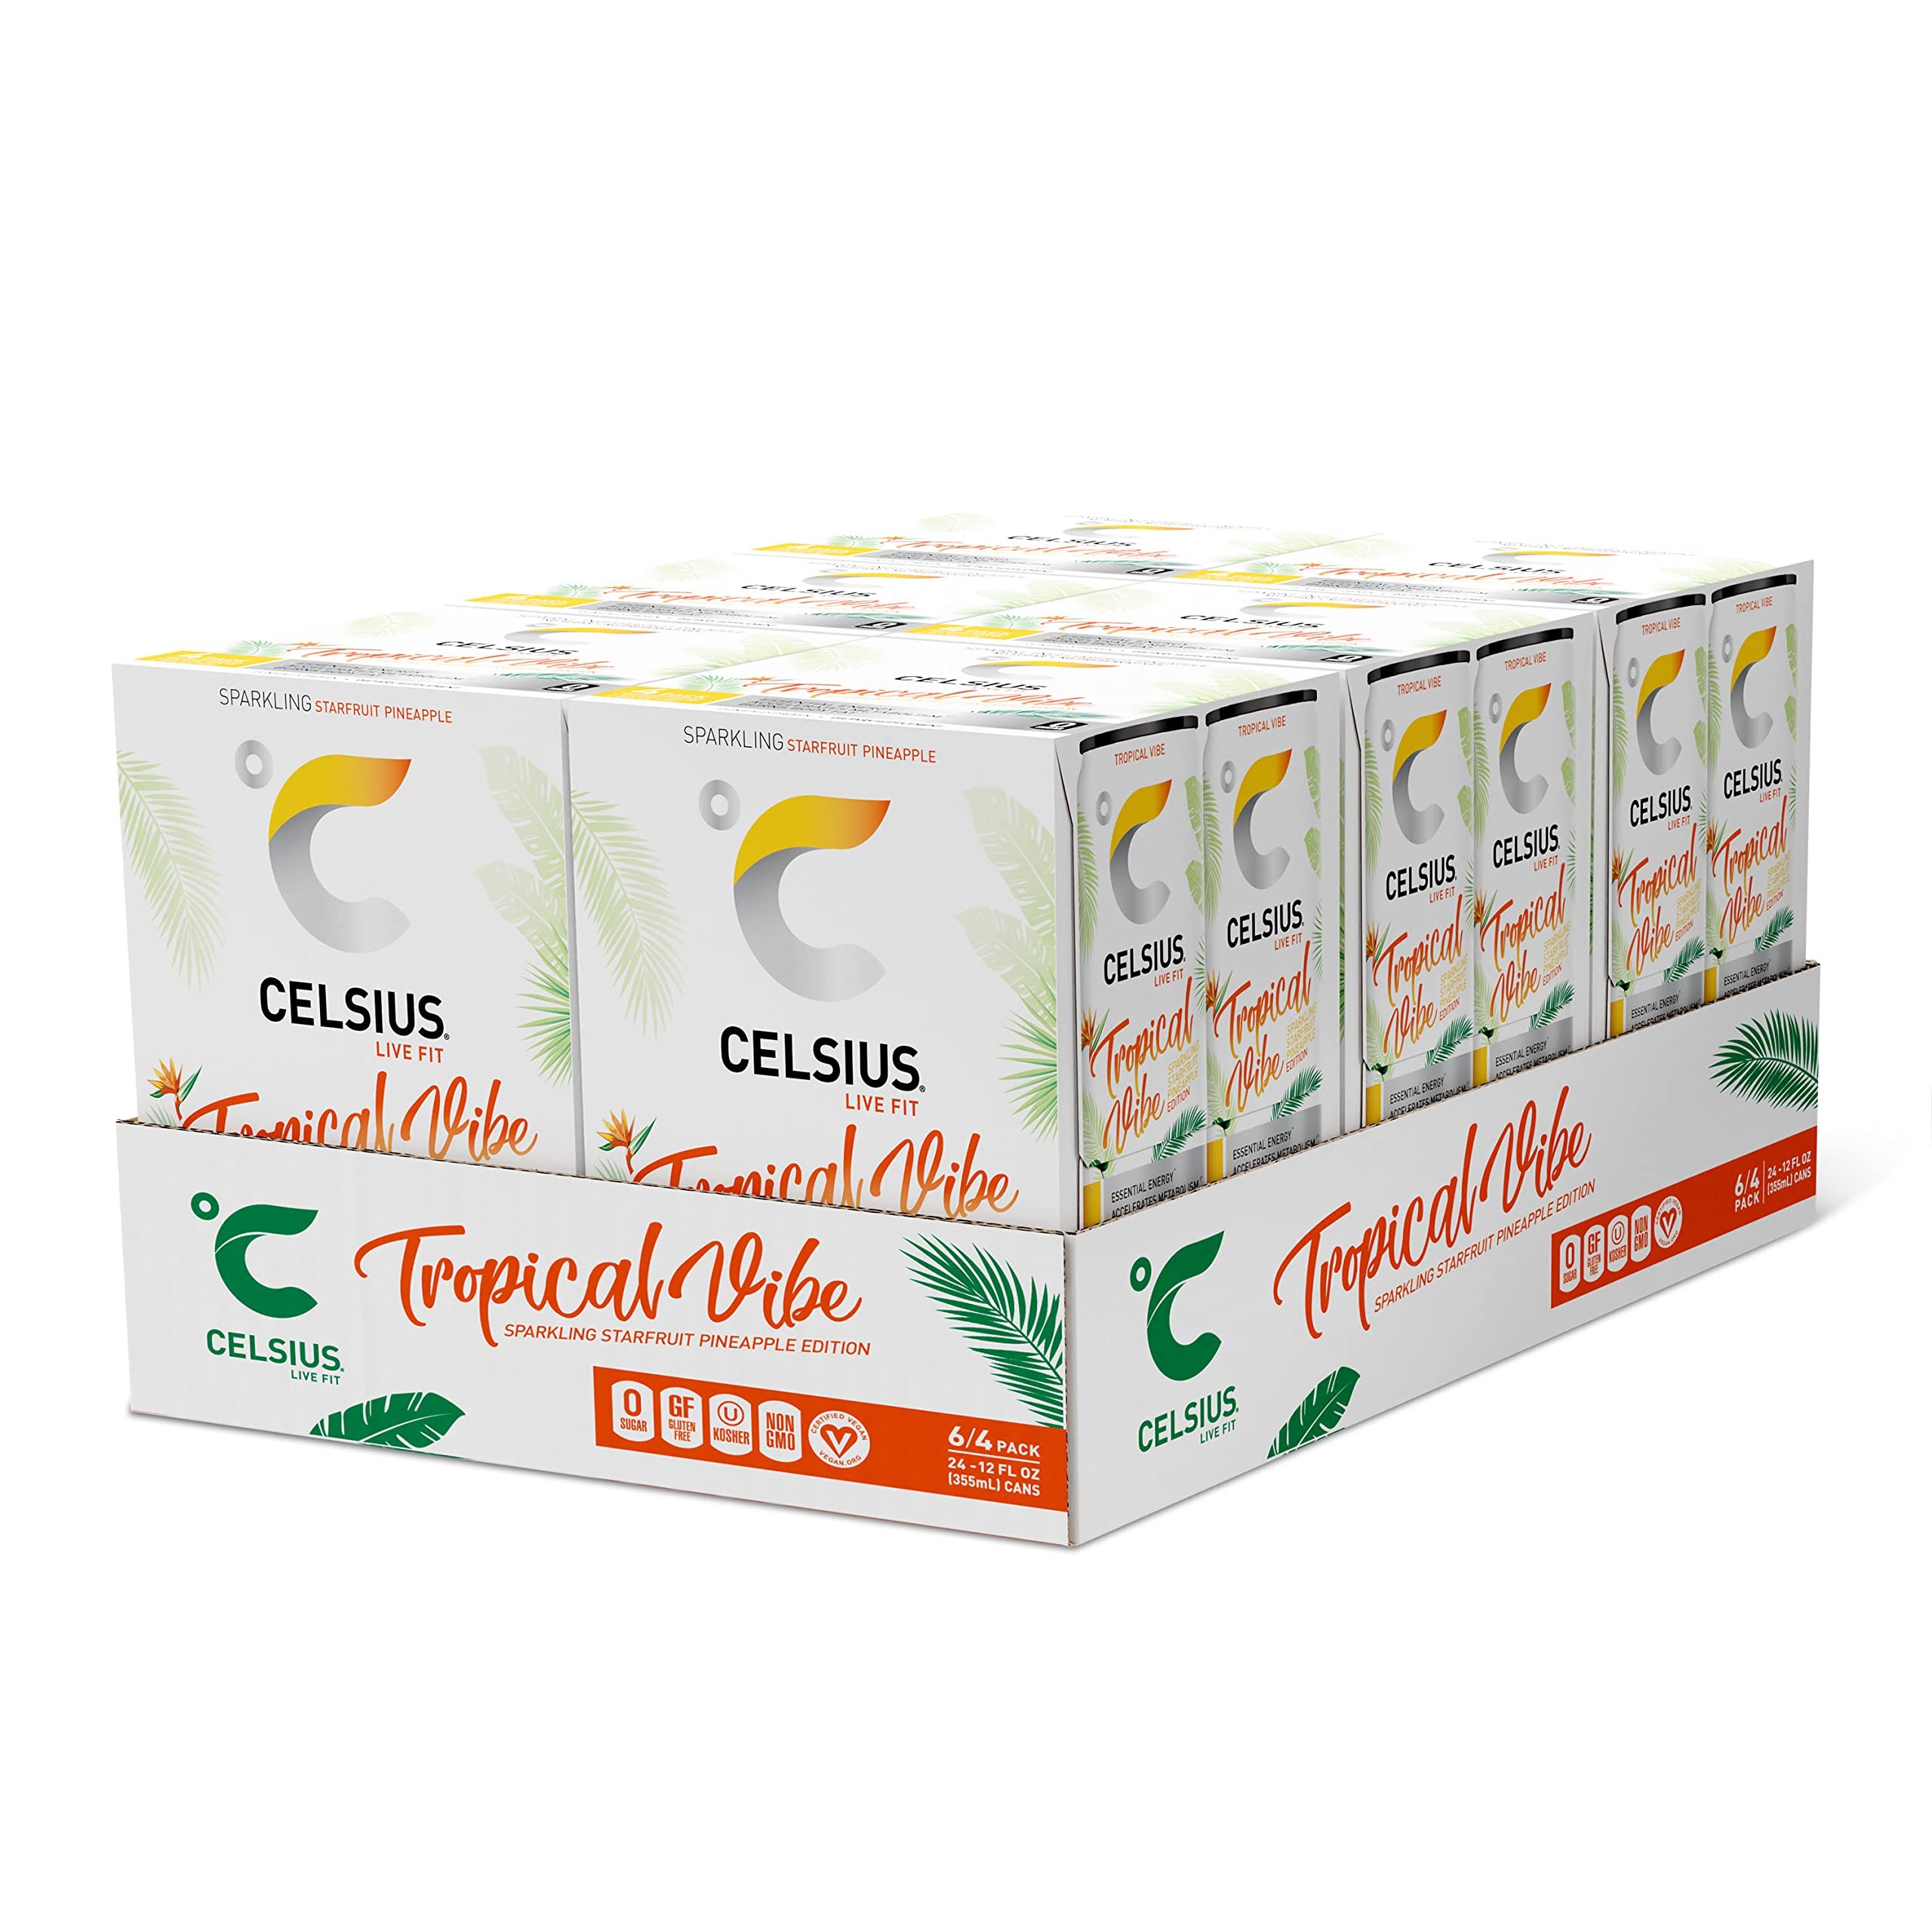
Item Name: CELSIUS Sparkling Tropical Vibe, Functional Essential Energy Drink 12 Fl Oz (Pack of 24)
Bullet Point 1: Functional, Essential Energy with 200mg Caffeine to help you LIVE FIT
Bullet Point 2: Made with Premium, Proven Ingredients and 7 Essential Vitamins
Bullet Point 3: No Sugar, No Sodium
Bullet Point 4: No High Fructose Corn Syrup, No Aspartame, No Artificial Flavors or Colors
Bullet Point 5: Gluten-Free, Kosher, Non-GMO, & Certified Vegan
Bullet Point 6: Inspired by the tropics, CELSIUS Sparkling Tropical Vibe will take your tastebuds on a tropical vacation with the refreshingly exotic and sweet flavors of starfruit and pineapple. The sweet and sour fusion of flavor gives you island vibes in each sip.
Value: 288.0
Unit: Fl Oz

Price: 4.49